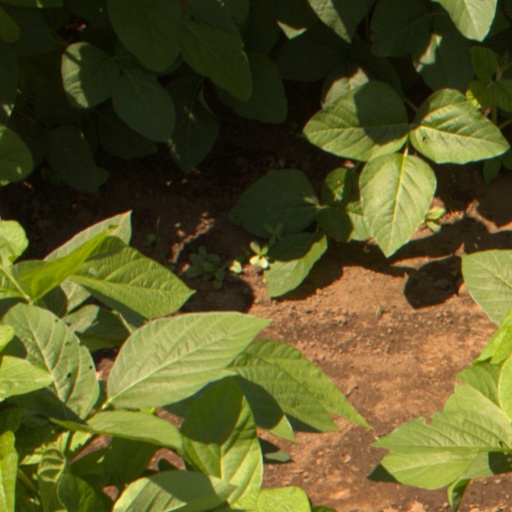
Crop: soybean